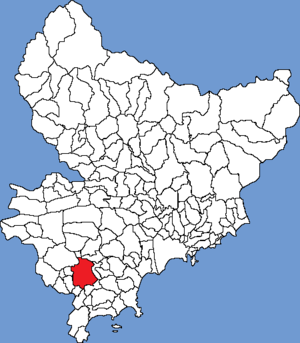
Grasse
Grasse's placering i Alpes-Maritimes
Placeringen af Grasse i Alpes-Maritimes Français&#160;: Localisation de Grasse en Alpes-Maritimes
Grasse er en by der ligger vest for Nice i Frankrig i departement Alpes-Maritimes i regionen Provence-Alpes-Côte d'Azur.